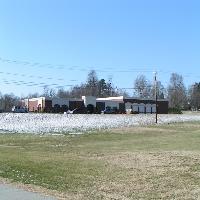
Weather: sun or clear